Riverfront station

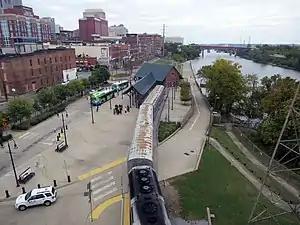
A commuter train at Nashville Riverfront in 2013.

Riverfront station is a train station in Nashville, Tennessee, serving the WeGo Star commuter rail service. Located at 108 1st Avenue South in Downtown Nashville near the John Seigenthaler Pedestrian Bridge, it serves as the western terminus for the line. No parking facilities are available at the station, however, connecting bus service is provided via WeGo Public Transit buses. It is within walking distance of Nissan Stadium via the previously mentioned John Seigenthaler Pedestrian Bridge.